Bastnäsite

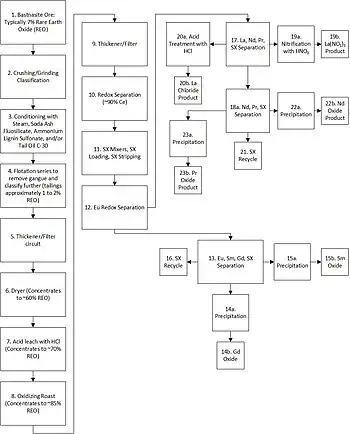
Process flow diagram for pyrometallurgy extraction of rare-earth metals from bastnasite ore

Bastnäsite ore is typically used to produce rare-earth metals. The following steps and process flow diagram detail the rare-earth-metal extraction process from the ore.